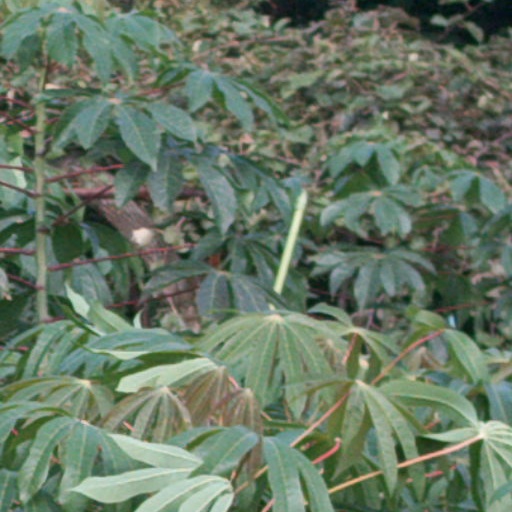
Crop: cassava